Joel Dudley

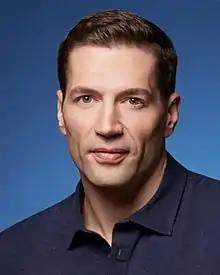
Joel Dudley

Joel Dudley is currently Associate Professor of Genetics and Genomic Sciences and founding Director of the Institute for Next Generation Healthcare at the Icahn School of Medicine at Mount Sinai. In March, 2018 Dr. Dudley was named Executive Vice President for Precision Health for the Mount Sinai Health System (MSHS). In 2017 he was awarded an Endowed Professorship by Mount Sinai in Biomedical Data Science. Prior to Mount Sinai, he held positions as Co-founder and Director of Informatics at NuMedii, Inc. and Consulting Professor of Systems Medicine in the Department of Pediatrics at Stanford University School of Medicine. His work is focused at the nexus of -omics, digital health, artificial intelligence (AI), scientific wellness, and healthcare delivery. His work has been featured in the Wall Street Journal, Scientific American, MIT Technology Review, CNBC, and other popular media outlets. He was named in 2014 as one of the 100 most creative people in business by Fast Company magazine. He is co-author of the book Exploring Personal Genomics from Oxford University Press. Dr. Dudley received a BS in Microbiology from Arizona State University and an MS and PhD in Biomedical Informatics from Stanford University School of Medicine.